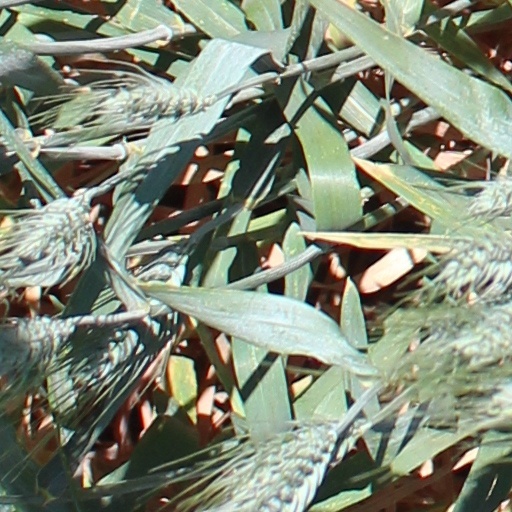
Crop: wheat